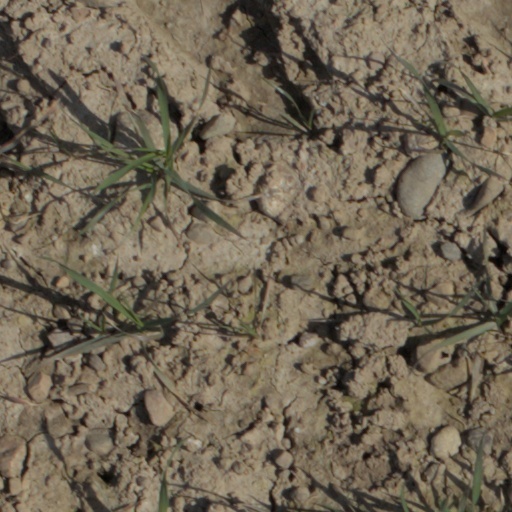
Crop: wheat